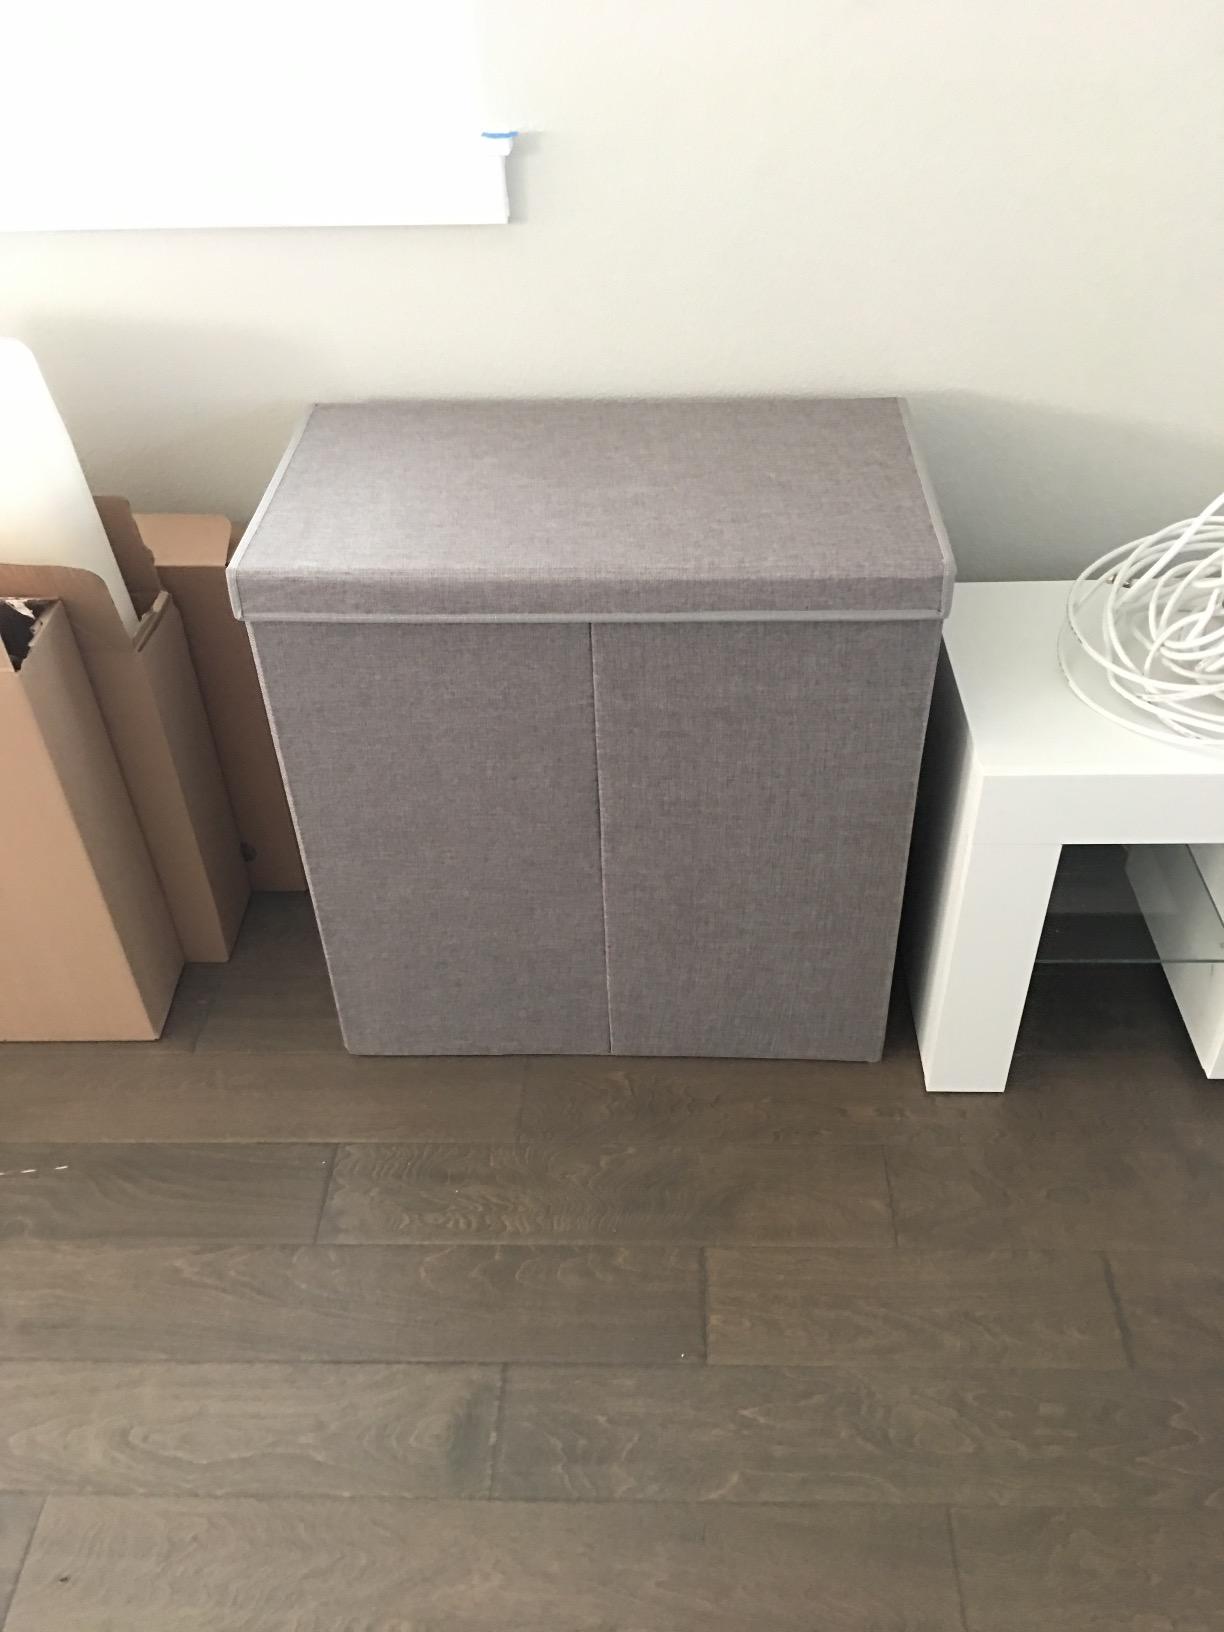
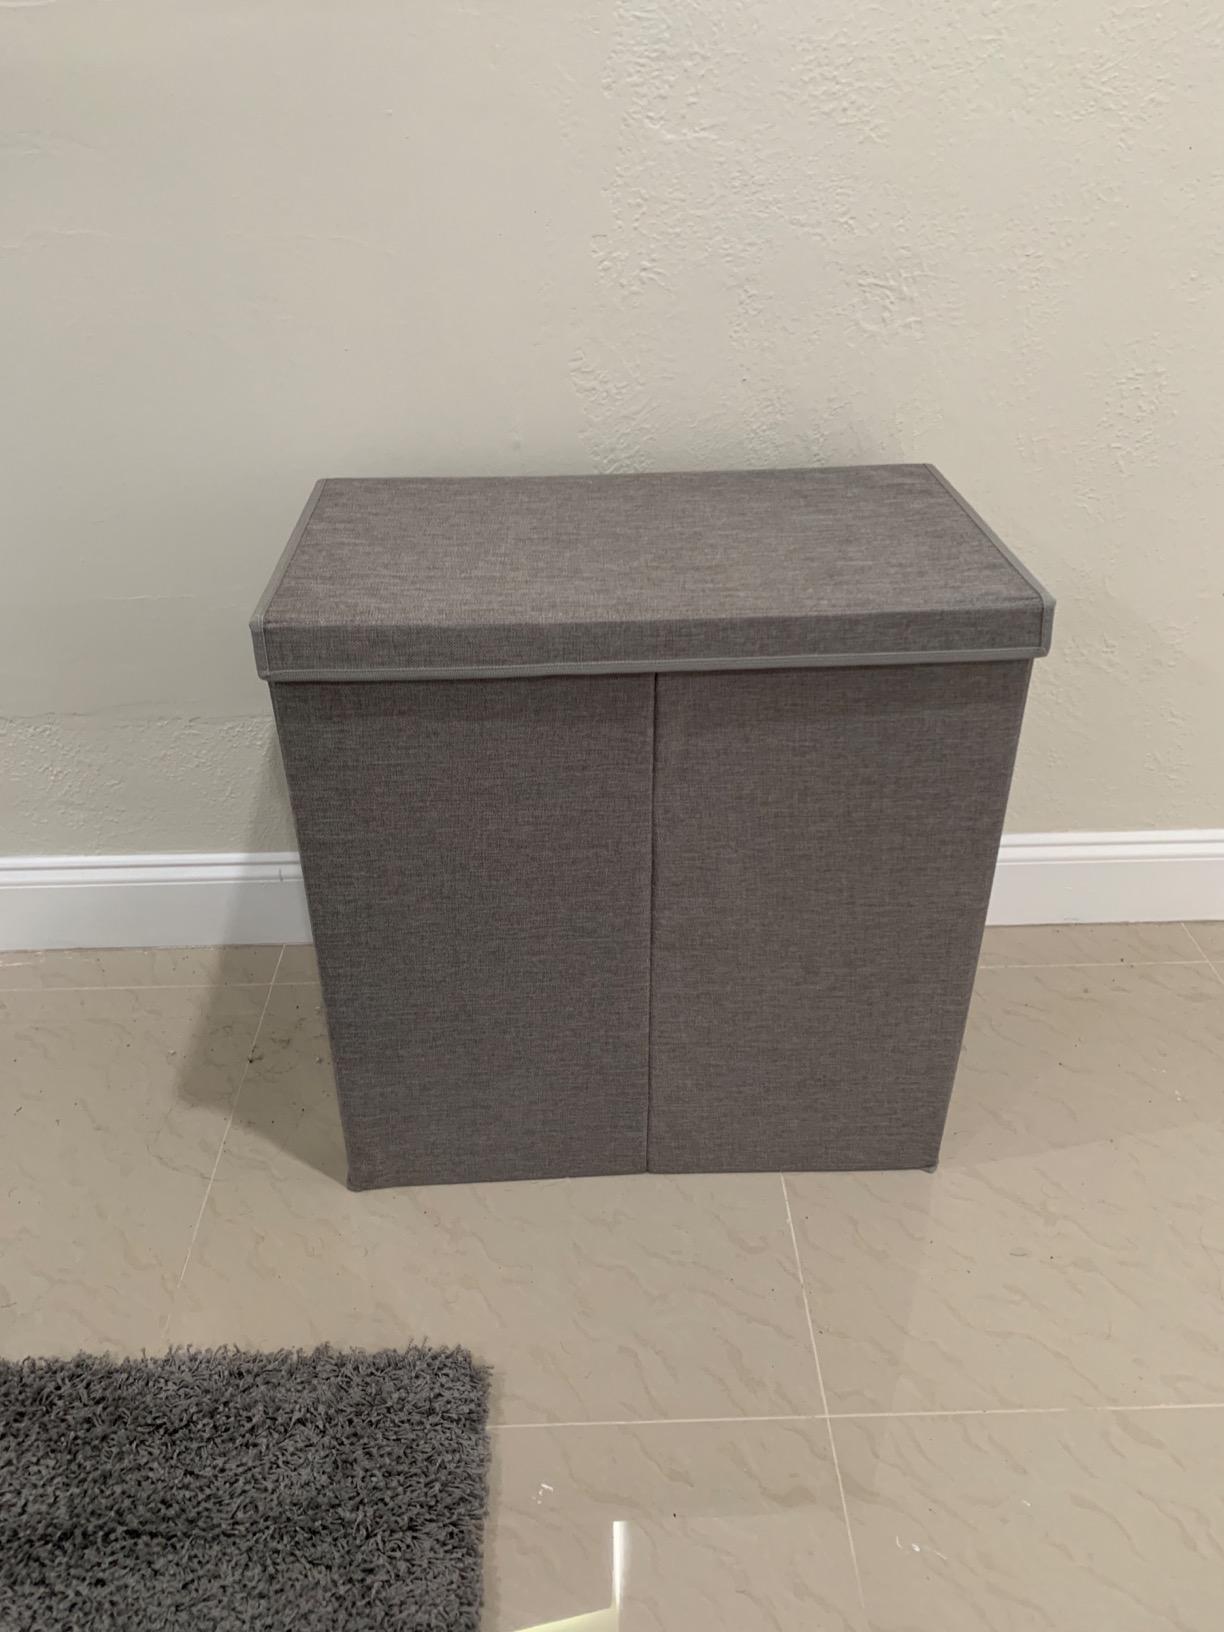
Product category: items_hamper
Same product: yes